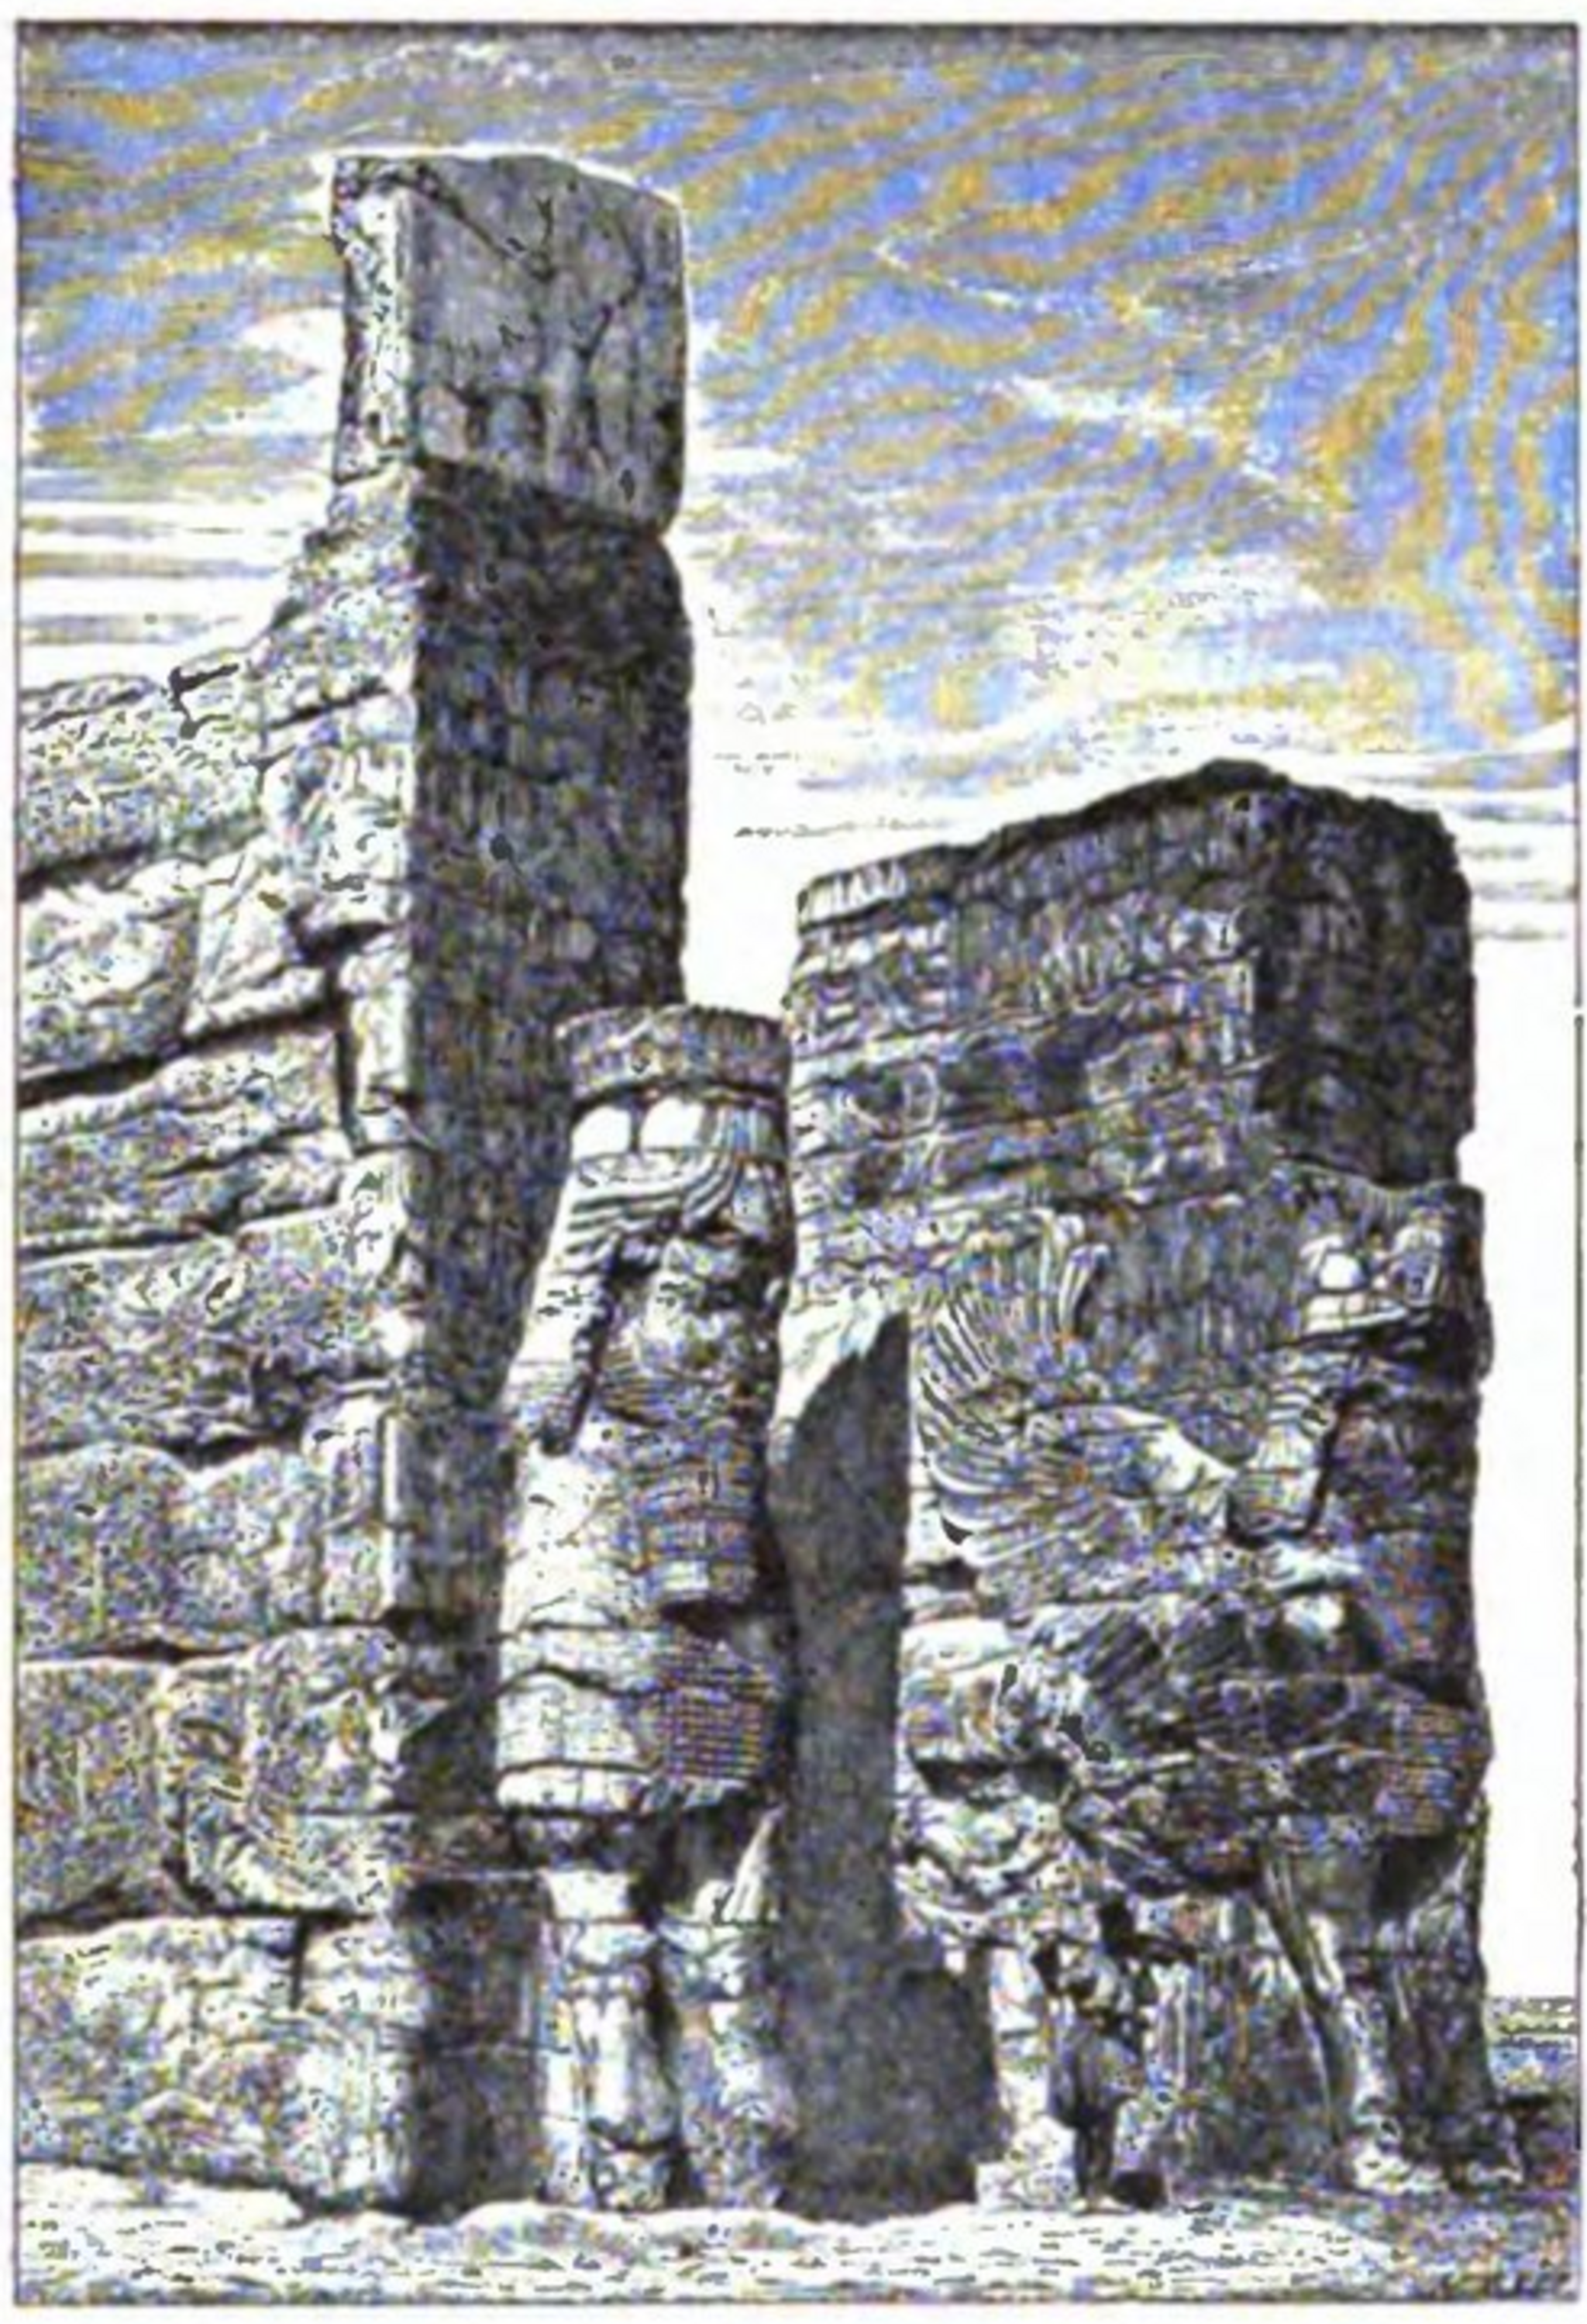
Title: Fig58 ruins knecht
Description: Fig. 58. Ruins of the Palace of Assuerus (Xerxes I.) at Persepolis
Date: 1910
Categories: Gate of All Nations, A Practical Commentary on Holy Scripture, PD US expired, Persepolis in the 1910s